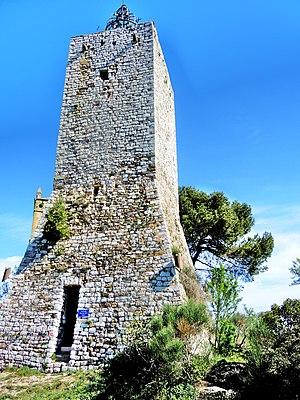
Tour de l'horloge. Rians, Var
Rians est une commune française située dans le département du Var en région Provence-Alpes-Côte d'Azur.